Morkulangara Devi Temple

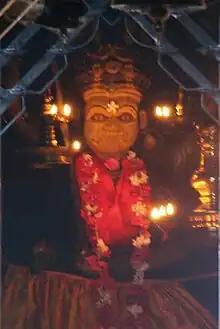
Morkulangara Devi

Morkulangara Devi Temple is a famous Hindu temple in the Kottayam District of Kerala state in India. The presiding deity is Bhagavathy. The prime feature of this temple is the deity having a height of more than 6 feet. It is believed that the Devi in Morkulangara temple placed in this place after killing the demon Darika.